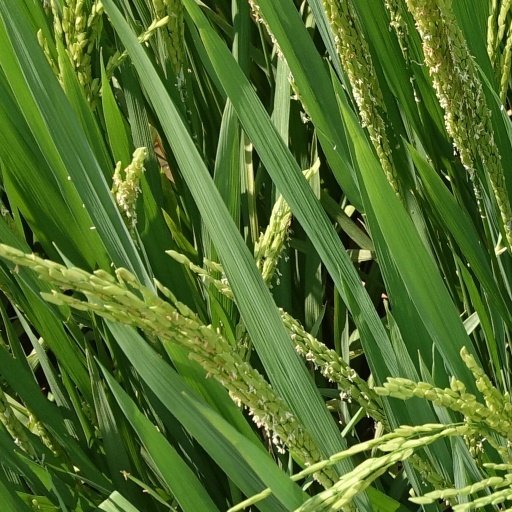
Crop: rice